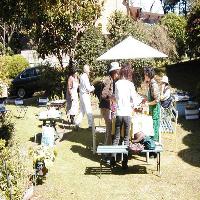
Weather: sun or clear